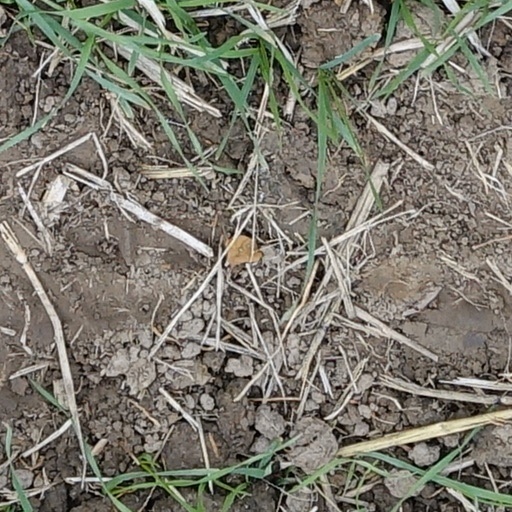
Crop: wheat